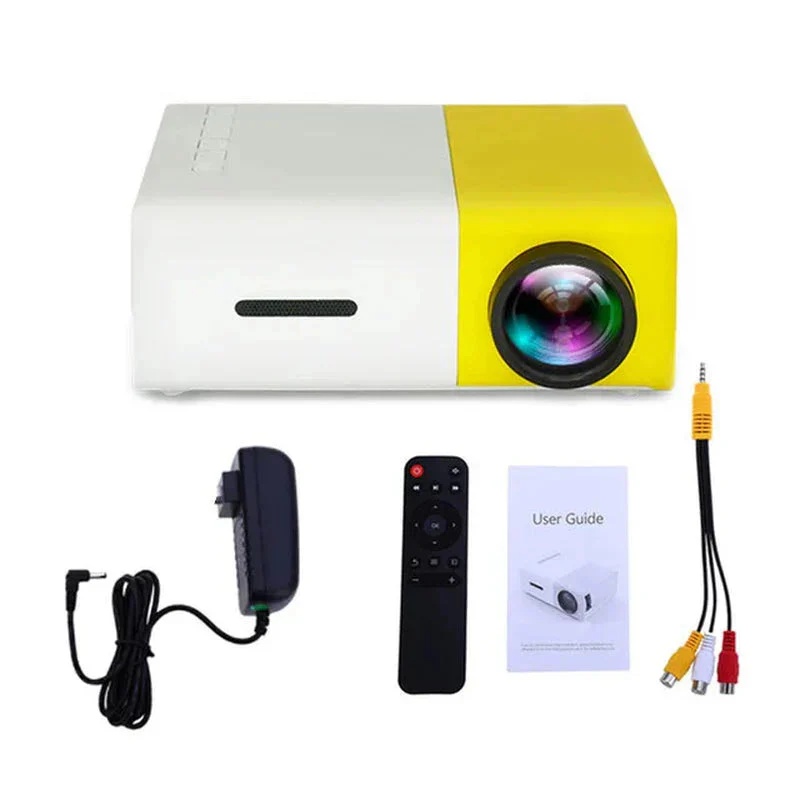
Mini Projector – 1080P Full HD Support, Portable LED Projector, 4K Video Playback, Multiple Connectivity Options
Introducing the YG300 Pro Mini Projector – Your Compact Entertainment Solution Turn any space into a personal theater with the YG300 Pro Mini Projector , the ultimate portable device for movie nights, gaming, and presentations. With support for Full HD 1080P and 4K video playback, this projector offers high-quality visuals in a lightweight, travel-friendly design. Its versatile connectivity and energy-efficient LED lighting make it perfect for both indoor and outdoor use, ensuring you never miss out on big-screen entertainment wherever you go. Key Features: 📺 1080P Full HD Support & 4K Video Playback Enjoy stunning visuals with support for 1080P HD and 4K video decoding. The YG300 Pro projects up to 80 inches within 2 meters, providing an immersive theater-like experience. 🖥️ Multiple Connectivity Options Connect seamlessly with devices using HDMI, USB, CVBS 3-in-1 input, or a TF card slot. Whether it's your smartphone, laptop, or gaming console, the YG300 Pro is ready for any media input. 💡 American Bridgelux LED Light Powered by Bridgelux LED technology, this projector delivers vivid, clear images while being eco-friendly and energy-saving. It consumes just 10-24W, making it safe for extended viewing and gentle on kids' eyes. 🌐 Easy to Use & Adjust The roller-type focus adjustment lets you fine-tune the picture sharpness quickly and effortlessly. Its user-friendly design ensures that setup and navigation are a breeze. 📦 Ultra-Portable & Lightweight Design Weighing only 245 grams and measuring 12.5 x 8.5 x 4.5 cm, the YG300 Pro is incredibly easy to carry. It's perfect for on-the-go entertainment, with the option to power it via a compatible power bank (9V/2A or 12V/1.5A). Why You’ll Love It: The YG300 Pro Mini Projector is a versatile, entry-level projector ideal for kids and home entertainment. Its compact size, multiple connectivity options, and easy adjustments make it a go-to device for fun-filled movie nights or engaging gaming sessions. For optimal performance, use it in a dim or dark setting to take full advantage of its 1000 lumens brightness. Please Note: Audio Compatibility : The projector does not support Dolby audio due to copyright restrictions. If sound issues occur, switch to non-Dolby formats on your device settings. Native Resolution : While it supports 1080P and 4K decoding, the native resolution is 320 x 240 pixels. For the best experience, contact us for real-time images before purchasing. Smartphone Connection : An HDMI-Lightning cable (for iPhone) or a Wi-Fi display dongle (for Android) is required for screen mirroring (not included). Battery Notice : The projector requires a power bank or outlet connection, as it does not have a built-in battery. Elevate your entertainment experience – get your YG300 Pro Mini Projector today and enjoy big-screen fun anytime, anywhere!
Category: Electronics > Video > Projectors > Multimedia Projectors